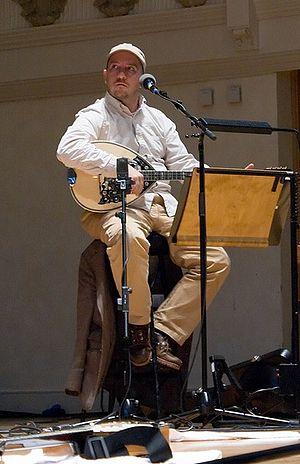
Stephin Merritt à Cadogan Hall, à Londres, en juillet 2008.